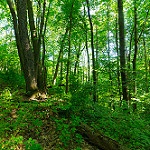
Scene: Outdoor